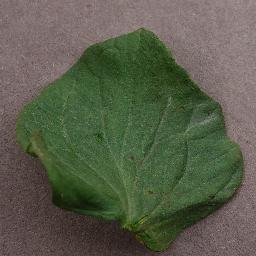
Label: Tomato___Bacterial_spot